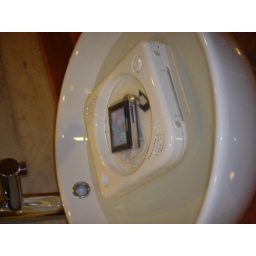
spaker in the water bowl